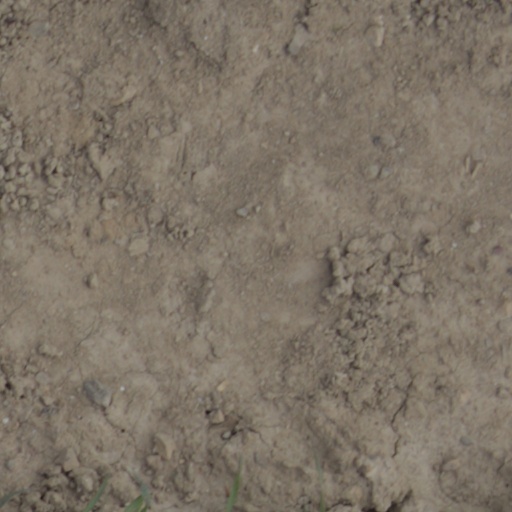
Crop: wheat